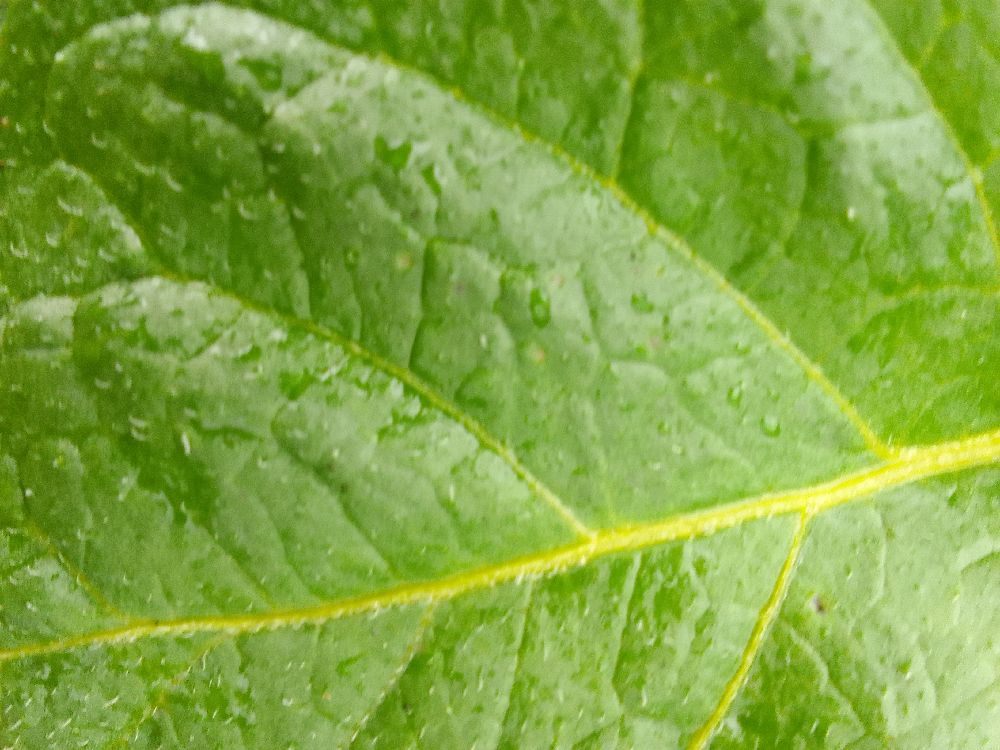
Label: Healthy